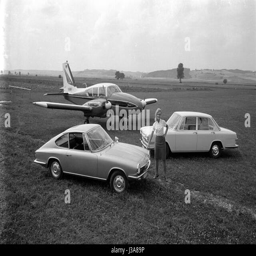
a woman posing with cars in front of a light aircraft